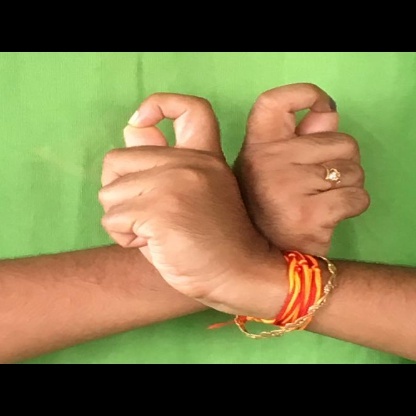
Mudra: Berunda